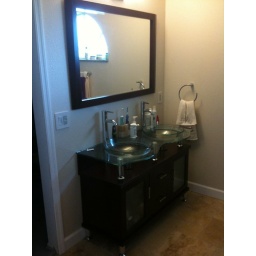
The finished bathroom. Vanity. Walking closet to the left. Travertine floor tile in a basket weave pattern.